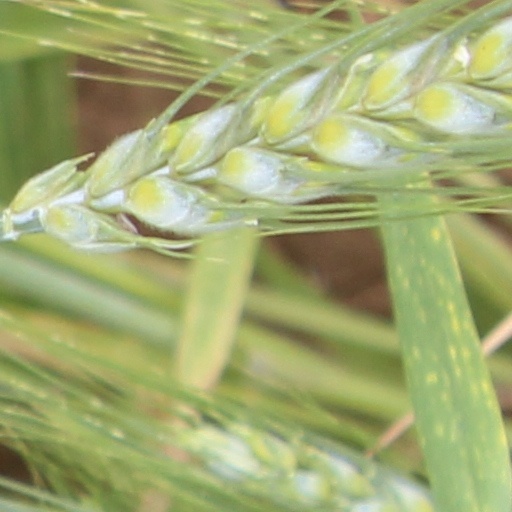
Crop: wheat